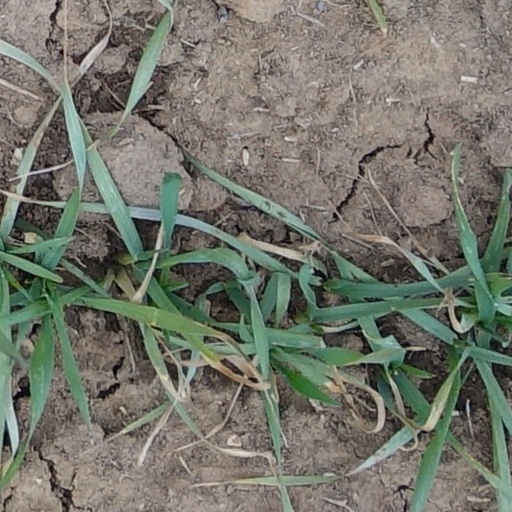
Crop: wheat